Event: Nepal Earthquake
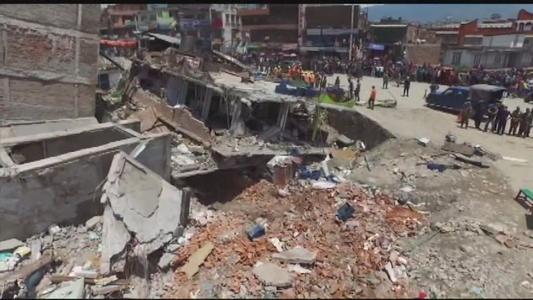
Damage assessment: damage